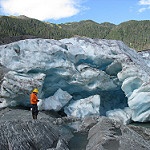
Scene: Outdoor